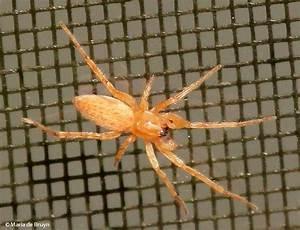
spider